Aaron Fairooz

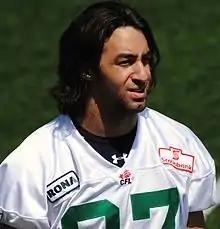

Aaron Fairooz (born November 10, 1983) is a former Canadian football wide receiver. Fairooz signed as a free agent on March 19, 2010, with the Saskatchewan Roughriders. He was released by the Riders on September 6, 2011.